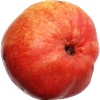
Label: Pear Red 1